Brandon Novak

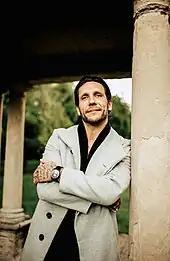
Novak in 2019

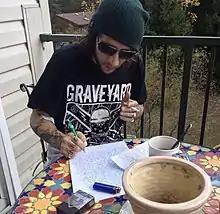
Novak writing the book in 2014 prior to his sobriety

Novak, along with co-author and CKY filmographer Joe Frantz, authored his first book, titled "Dreamseller", which is based on his life and experiences with heroin in Baltimore. The book was published on October 18, 2008. A paperback version of the book was released exactly a year after its original publishing on October 18, 2009.